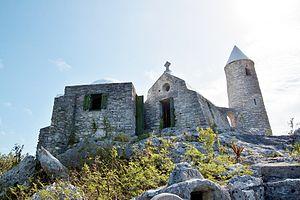
Cat Island est une île de l'archipel des Bahamas. Il y a sur cette île le plus haut sommet des Bahamas : le mont Alvernia, haut de 63 mètres, sur lequel se situe l'ancien ermitage du père John Hawes.
John Hawes, né le 7 septembre 1876 à Richmond et mort le 26 juin 1956 à Miami, est un architecte et prêtre anglican britannique, converti au catholicisme en 1911, puis ordonné prêtre catholique en 1915. Il est principalement connu pour la réalisation d'églises en Angleterre, en Australie-Occidentale et aux Bahamas, où il se retira ensuite comme ermite, sous le nom de 'père Jérôme'.
Le mont Alvernia, point culminant des Bahamas, s'élève à 63 mètres d'altitude. Il est situé sur l'île Cat.